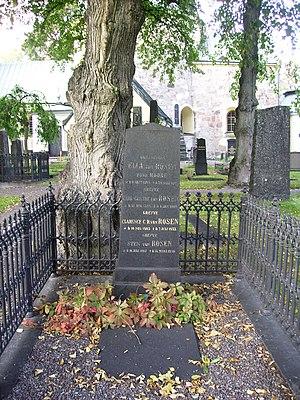
Le comte Clarence von Rosen, né le 12 mai 1867 à Stockholm et mort le 19 août 1955, est un officier de cavalerie suédois qui fut grand écuyer du roi de Suède et athlète.